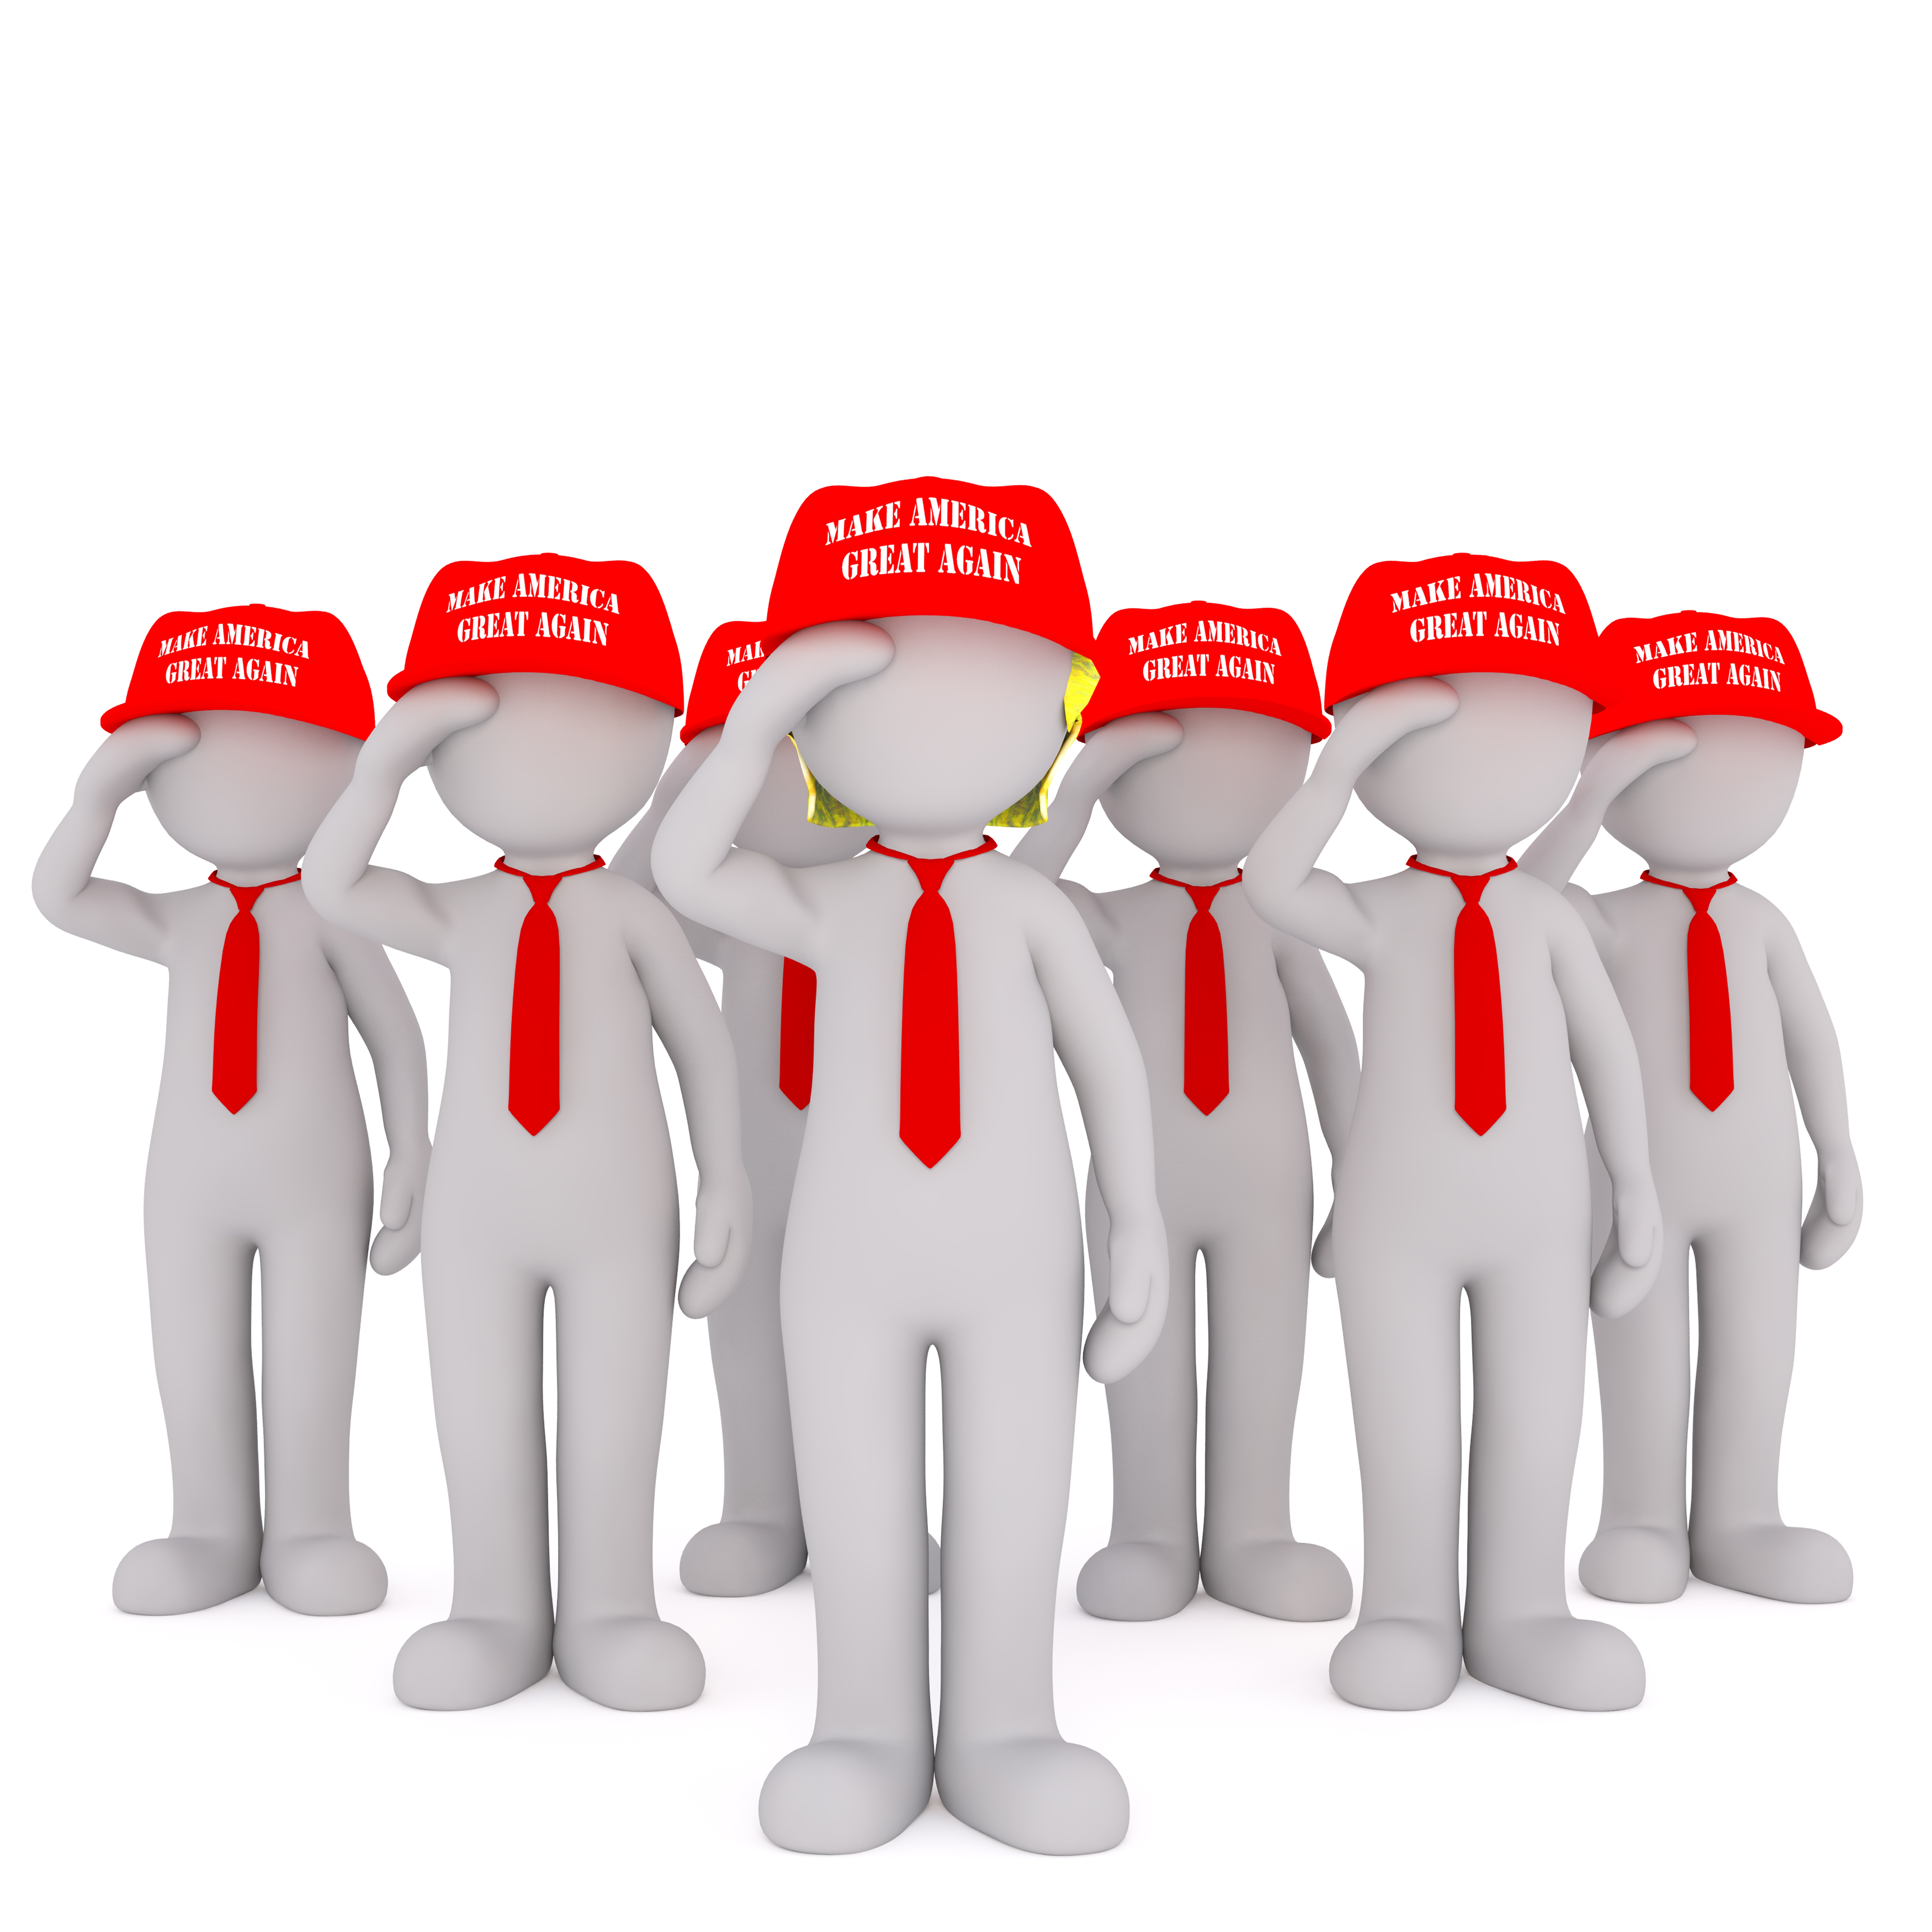
suit, hair, red, color, mug, facial expression, talk, president, product, font, face, american, text, texting, speech, make, style, angry, area, organ, scream, fit, amis, tooth, final, melancholy, businessman, facial, showing, shouts, cartoon, evil, donald, language, depressed, trumpf, ami, comb, facet, upset, red head, candidate, americans, business man, billionaire, flushed, sms, lean on, republicans, republican, american english, align, hair wide, comb through, us american, mr suit, difficult courageous, nominee